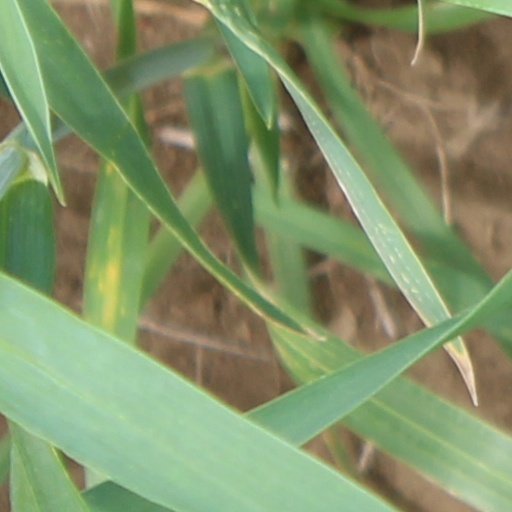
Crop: wheat